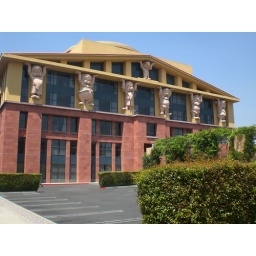
the building built by snow white